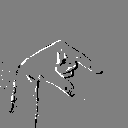
ASL letter: q